Figeater beetle

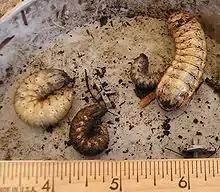
Various larval stages; one shows typical C-shaped position; another stretches out upside down to move—legs are visible at upper end.

After mating, eggs are laid in decaying matter or compost piles, which provide sustenance for the emerging larvae. Figeater beetle larvae, commonly called "crawly backs", grow up to and are thick and white with a dark head. They have six small, ineffectual legs; to move, they roll onto their backs and propel themselves upside down, using the stiff dark hairs on their backs to gain traction. At rest, they curl into a firm "C" shape.